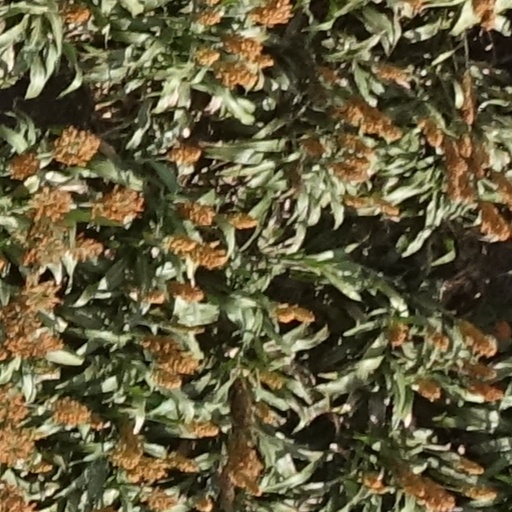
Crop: sorghum